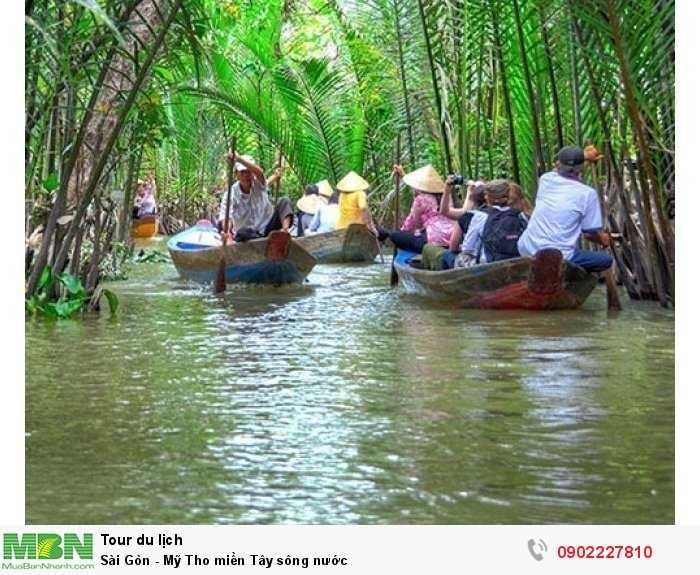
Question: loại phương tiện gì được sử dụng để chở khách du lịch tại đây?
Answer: thuyền